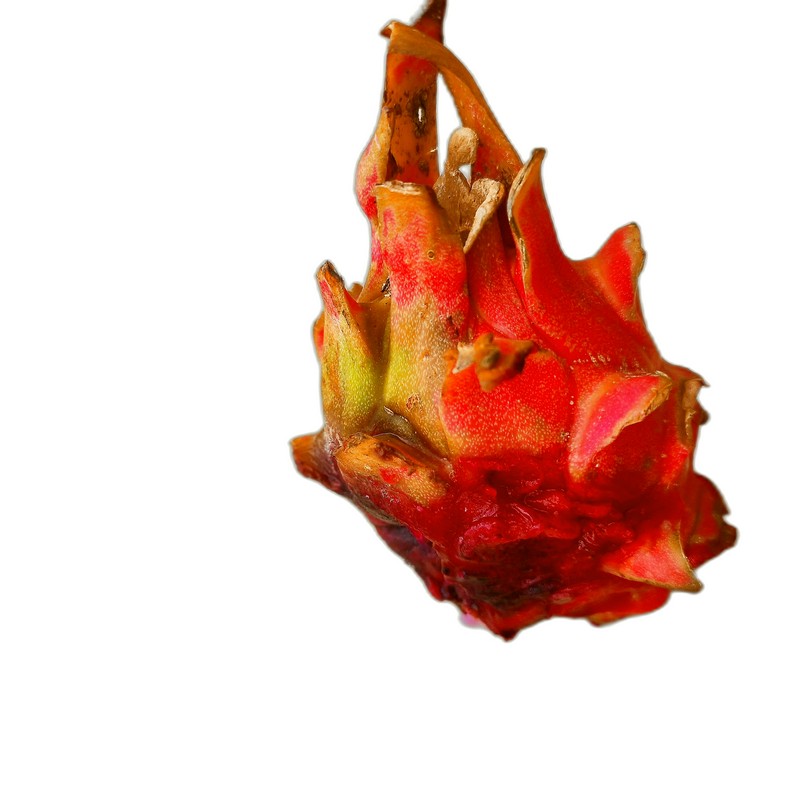
Label: Defect Dragon Fruit